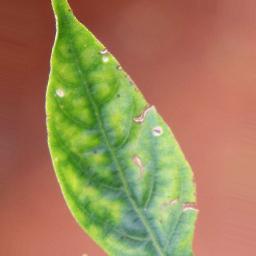
Label: nutritional